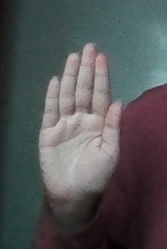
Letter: seen